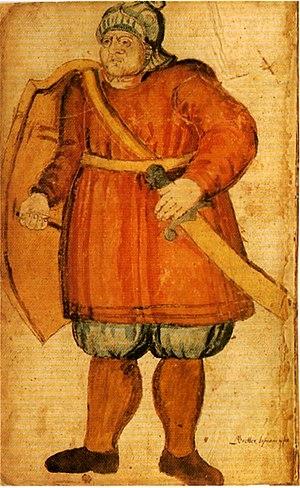
La Grettis saga est une œuvre littéraire médiévale. Elle fait partie des sagas des Islandais et raconte la vie de Grettir Ásmundarson, un guerrier islandais devenu hors-la-loi.
La liste des épées légendaires recense les épées qui ont été assez fameuses pour qu’on leur ait attribué des noms propres que les légendes, mythologies ou textes religieux ont conservés.